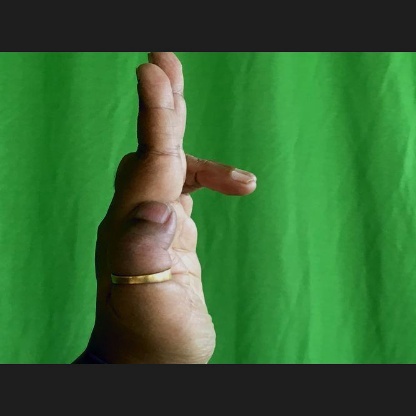
Mudra: Ardhapathaka